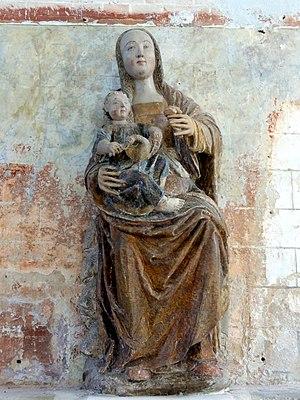
Vierge à l'Enfant assise du XVIe siècle.
L'église Saint-Pierre est une église catholique paroissiale située à Genainville, en France. C'est l'une des rares églises à double nef de la région, et elle possède l'unique chœur-halle dans le XIIIᵉ siècle du Vexin français, les autres étant, pour la plupart, localisés autour de la moyenne vallée de l'Oise. La façade Renaissance parfaitement symétrique est attribuée à Jean Grappin, et date du milieu du XVIᵉ siècle. C'est la dernière partie construite, après l'achèvement de la nef. Bien que seulement légèrement plus ancienne, celle-ci affiche encore le style gothique flamboyant, hormis certaines clés de voûte. Les chapiteaux des arcades datent en revanche du début du XIIIᵉ siècle, et subsistent de la précédente église. C'est sans doute également le cas des piles et arcades du clocher, qui pourraient même remonter au XIIᵉ siècle, et ont seulement été mises au goût du jour au deuxième quart du XVIᵉ siècle. Quant au chœur carré de deux fois deux travées, il représente la partie la plus remarquable de l'église, et constitue le principal témoignage de l'architecture gothique rayonnante dans ce secteur du département. L'église Saint-Pierre est classée monument historique depuis 1920.